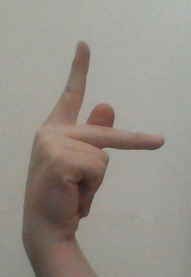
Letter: dha